List of mixed martial arts attendance records

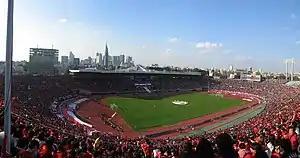
The National Stadium hosted Shockwave in 2002, a supercard event co-promoted by PRIDE and K-1. The event was attended by a crowd of 91,107, the largest attendance in the history of mixed martial arts.

The following is a list of mixed martial arts attendance records. The highest number of events on the list have been promoted by the Pride Fighting Championships (PRIDE), the largest mixed martial arts (MMA) promotion company in Japan until 2007.